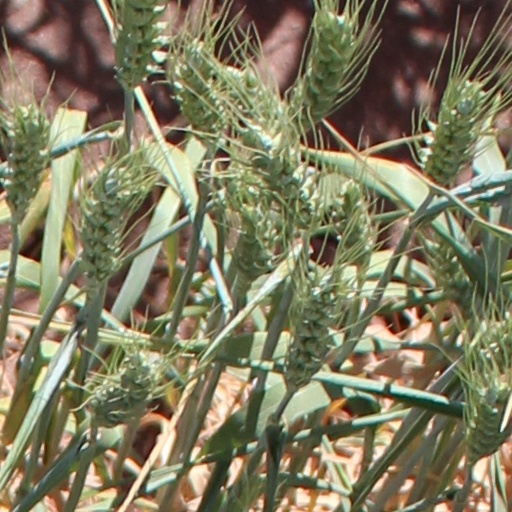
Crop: wheat